Moscow

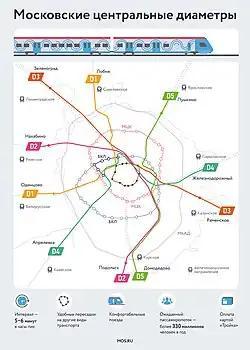
Map of the Moscow Central Diameters

The Gerasimov All-Russian State Institute of Cinematography, abbreviated as VGIK, is the world's oldest educational institution in Cinematography, founded by Vladimir Gardin in 1919.